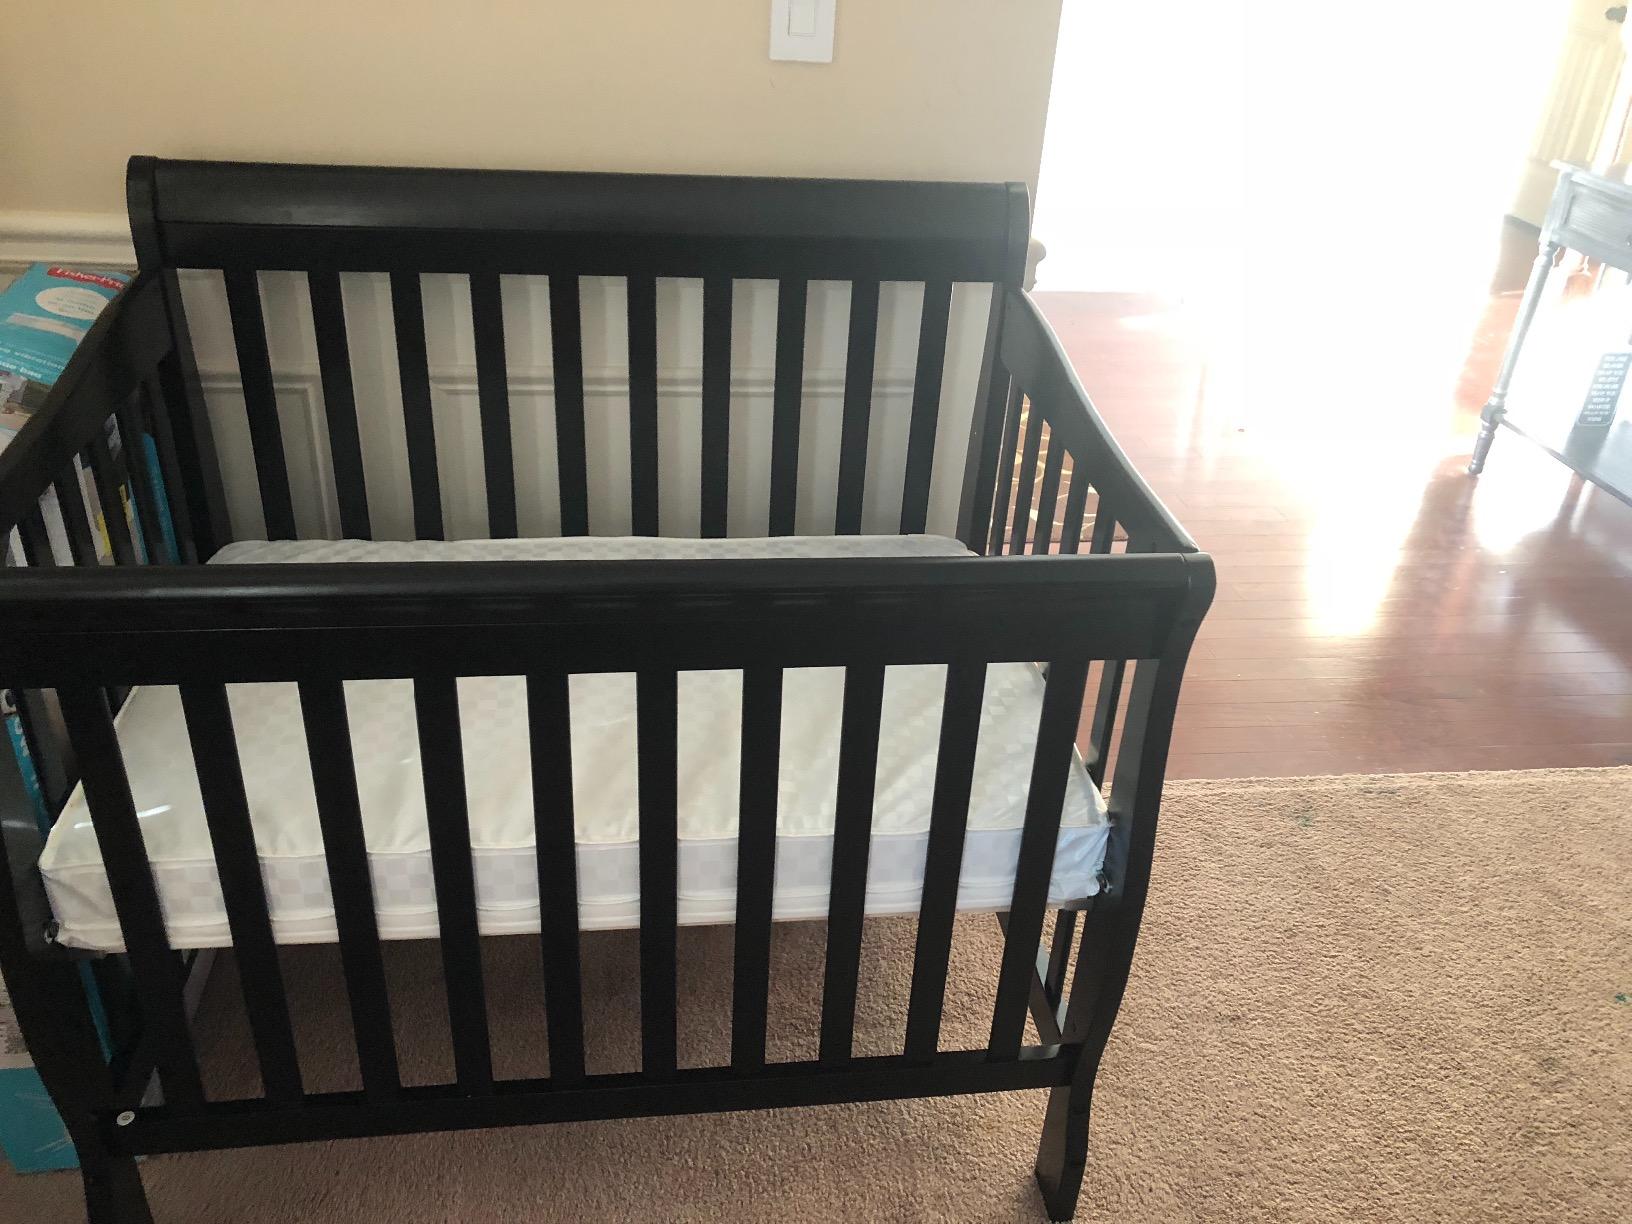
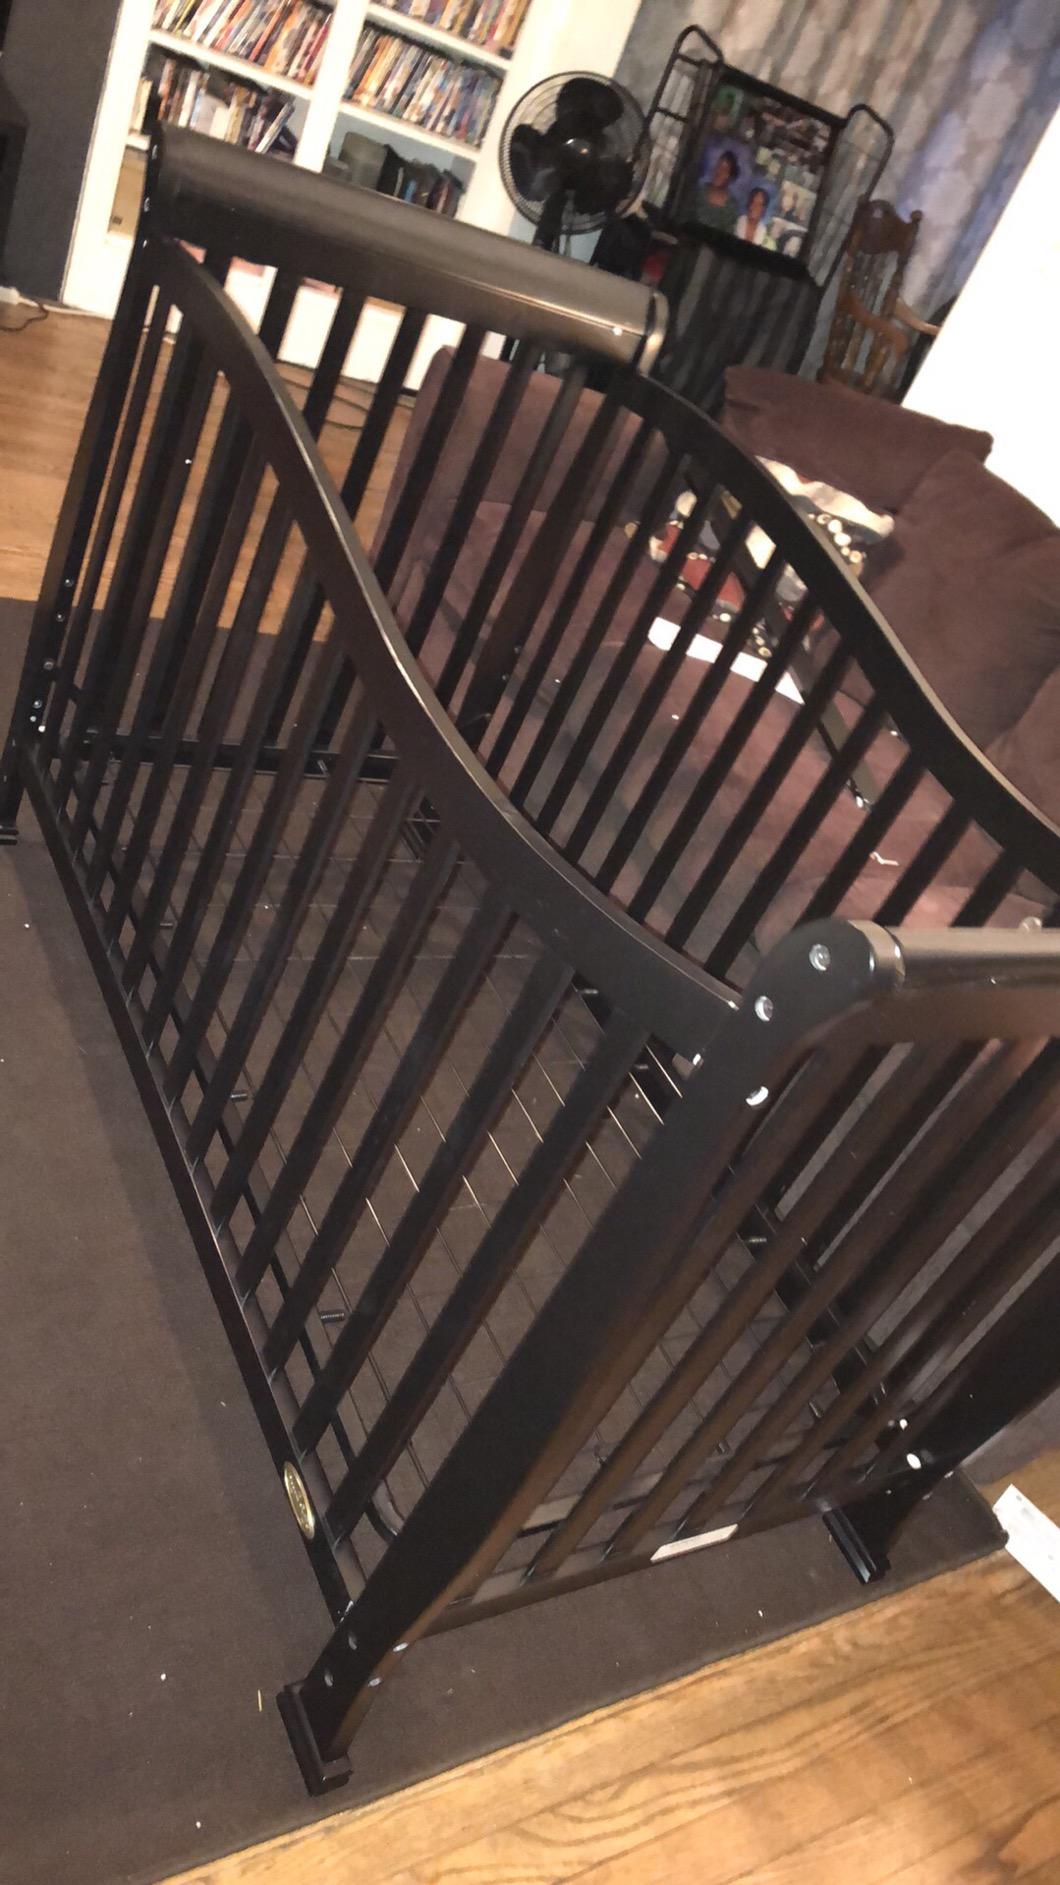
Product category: products_crib
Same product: no